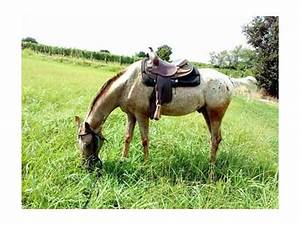
Label: cavallo